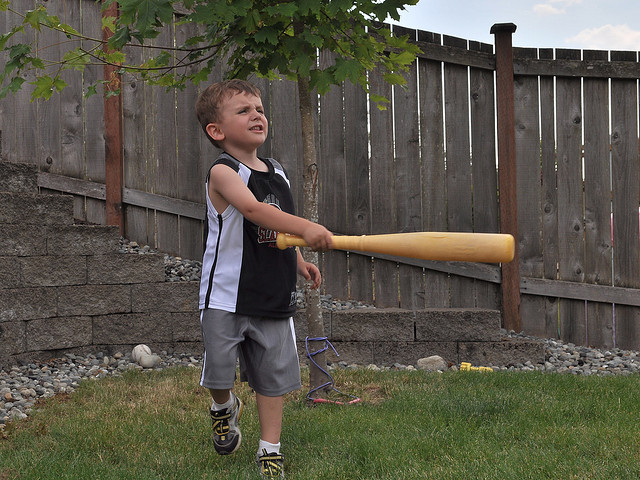
đứa trẻ đang đứng ngoài sân chơi với gậy bóng chày